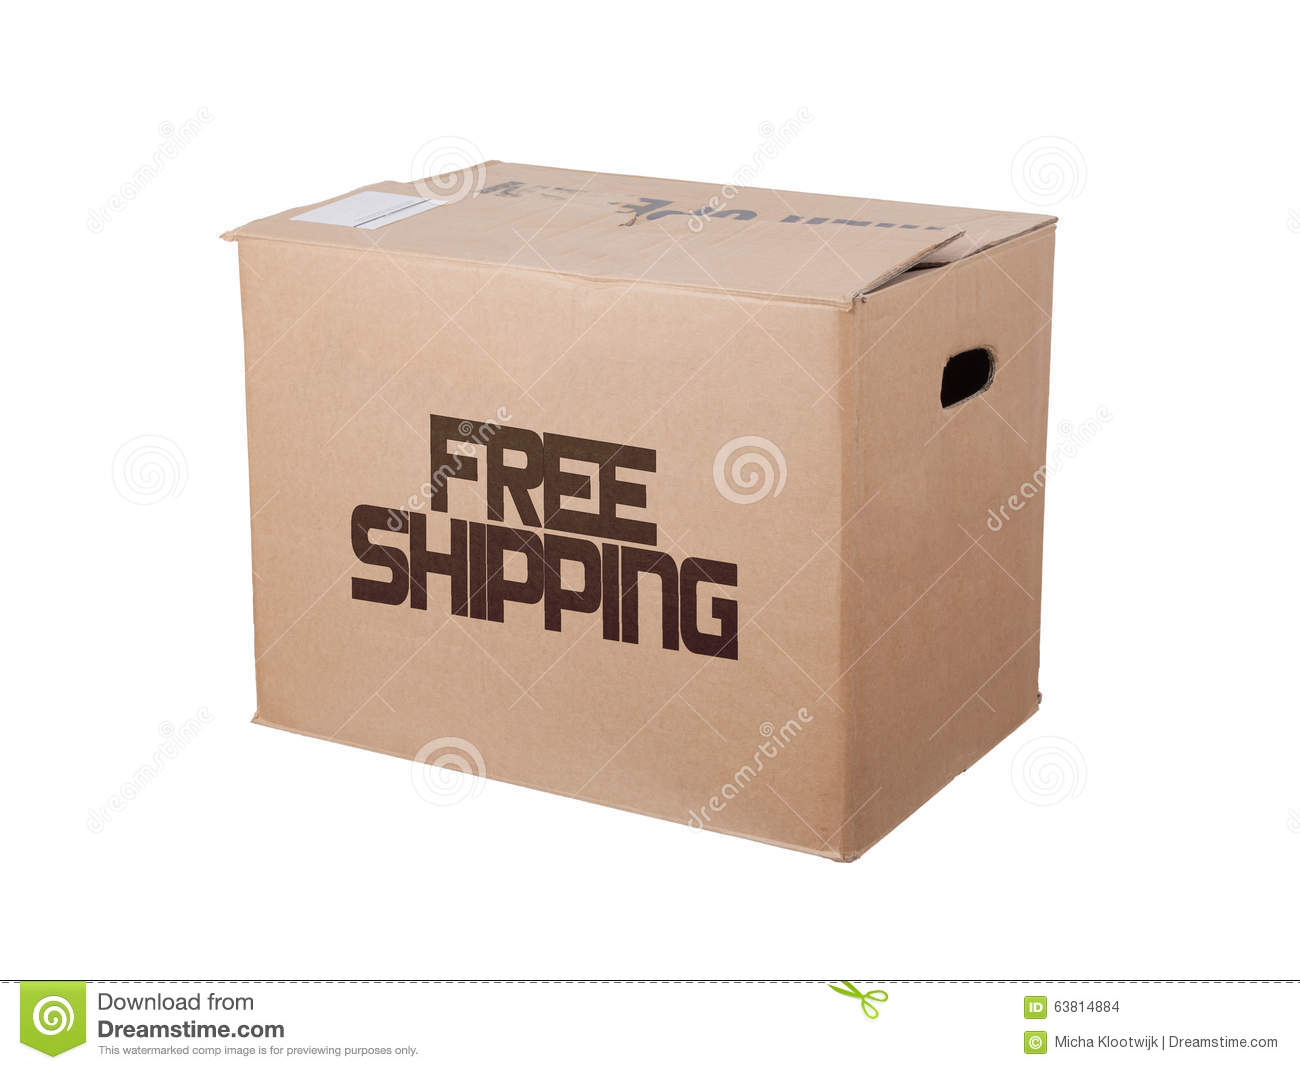
Label: cardboard